Pencaitland

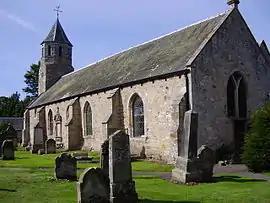
Pencaitland Parish Church

Pencaitland is a village in East Lothian, Scotland, about south-east of Edinburgh, south-west of Haddington, and east of Ormiston.